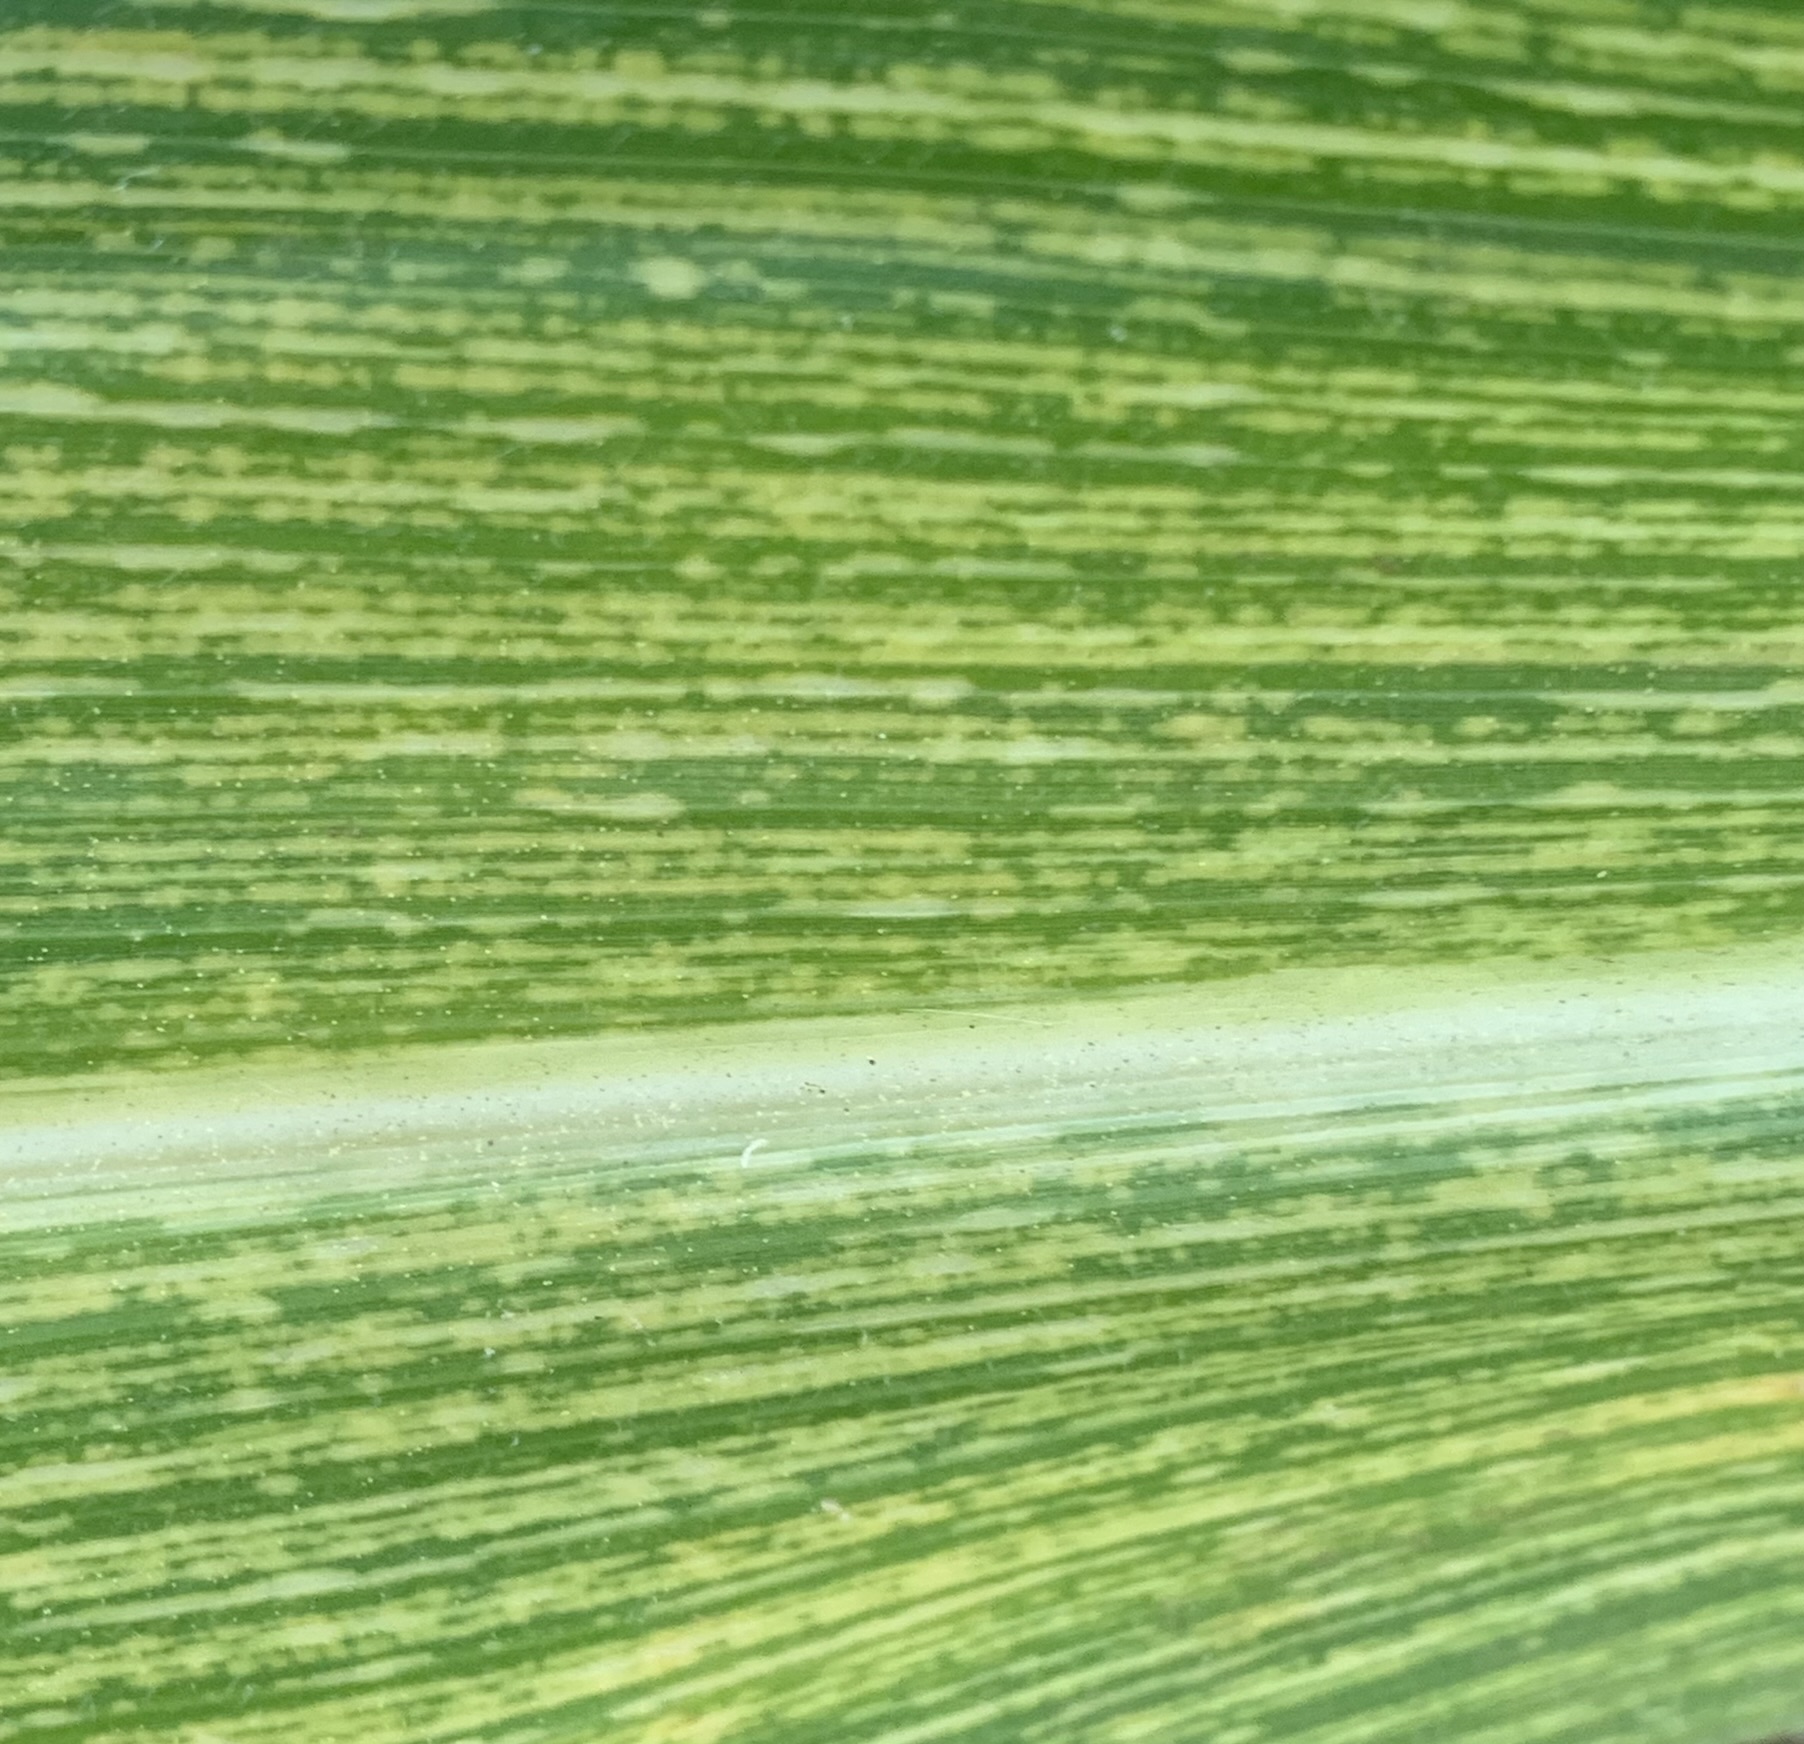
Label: MSV